Aanakkallan

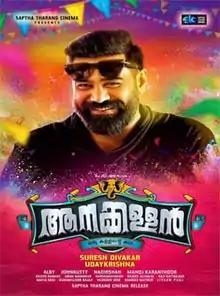
Theatrical release poster

Aanakkallan is a 2018 Indian Malayalam-language comedy thriller film directed by Suresh Divakar and written by Udaykrishna. The film stars Biju Menon, Siddique and Anusree in the leading roles. It was produced under the banner of Saptha Tarang Cinema.